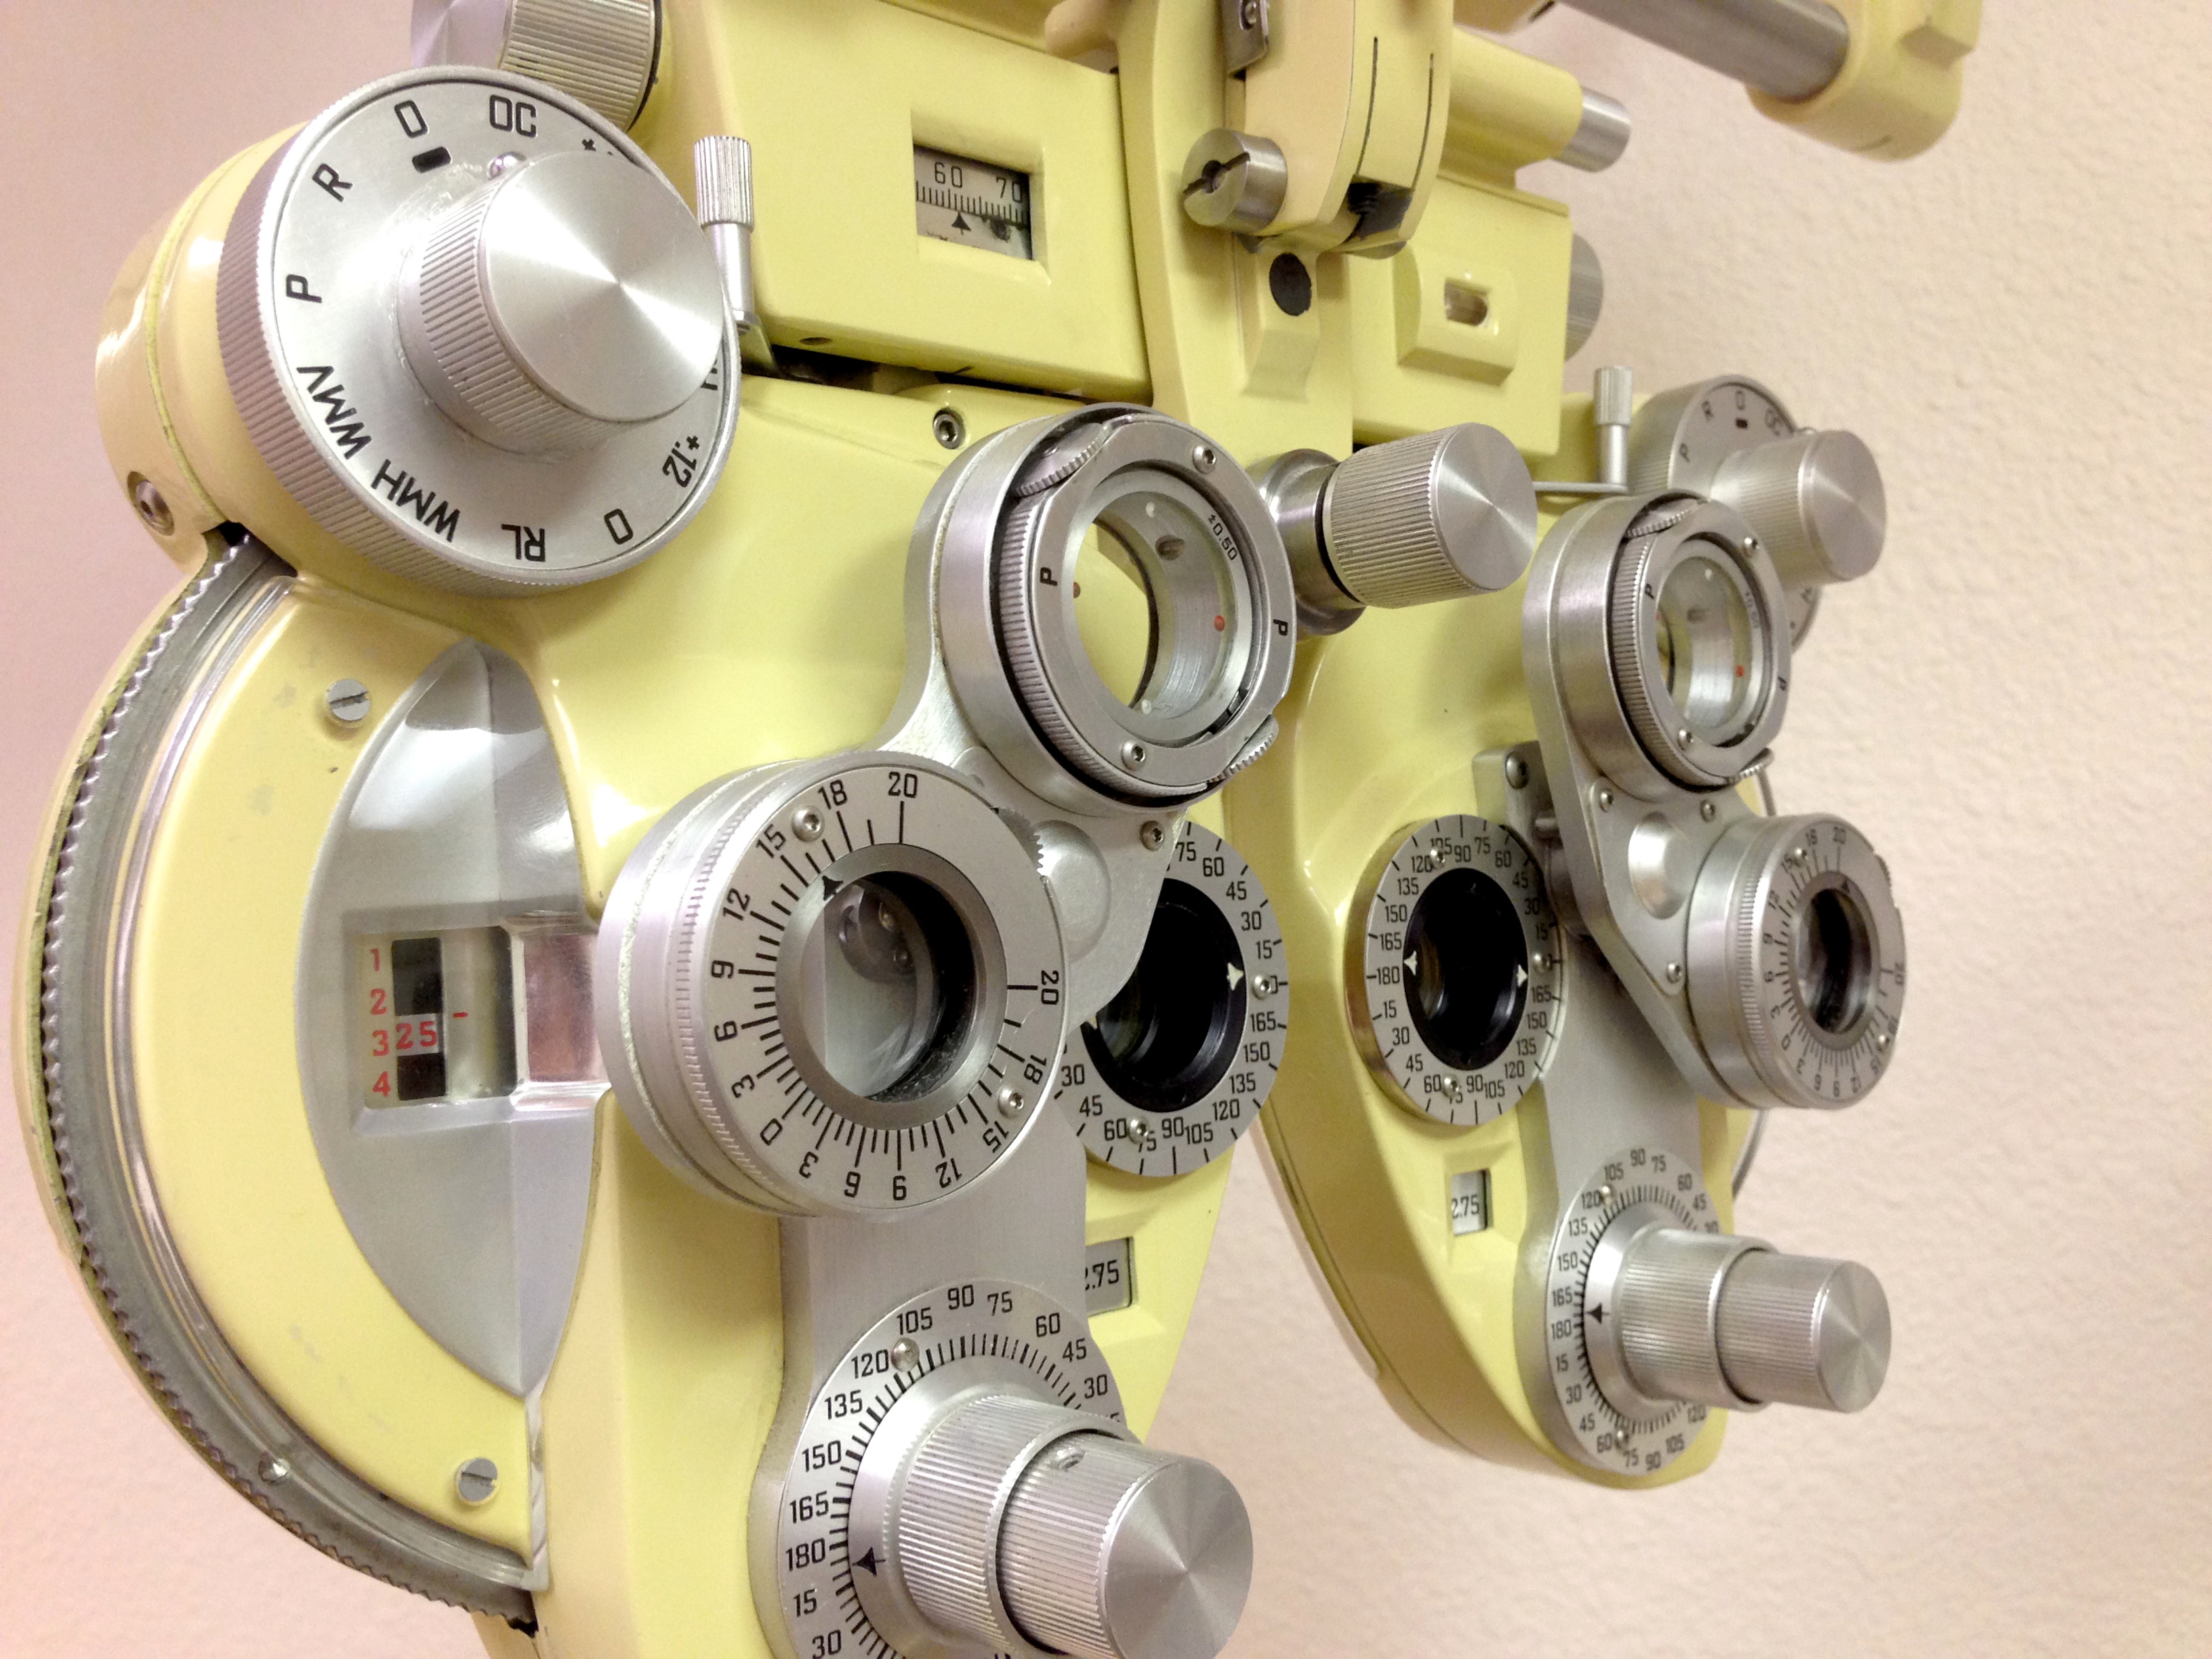
wheel, machine, product, engine, 2013365, machine tool, aircraft engine